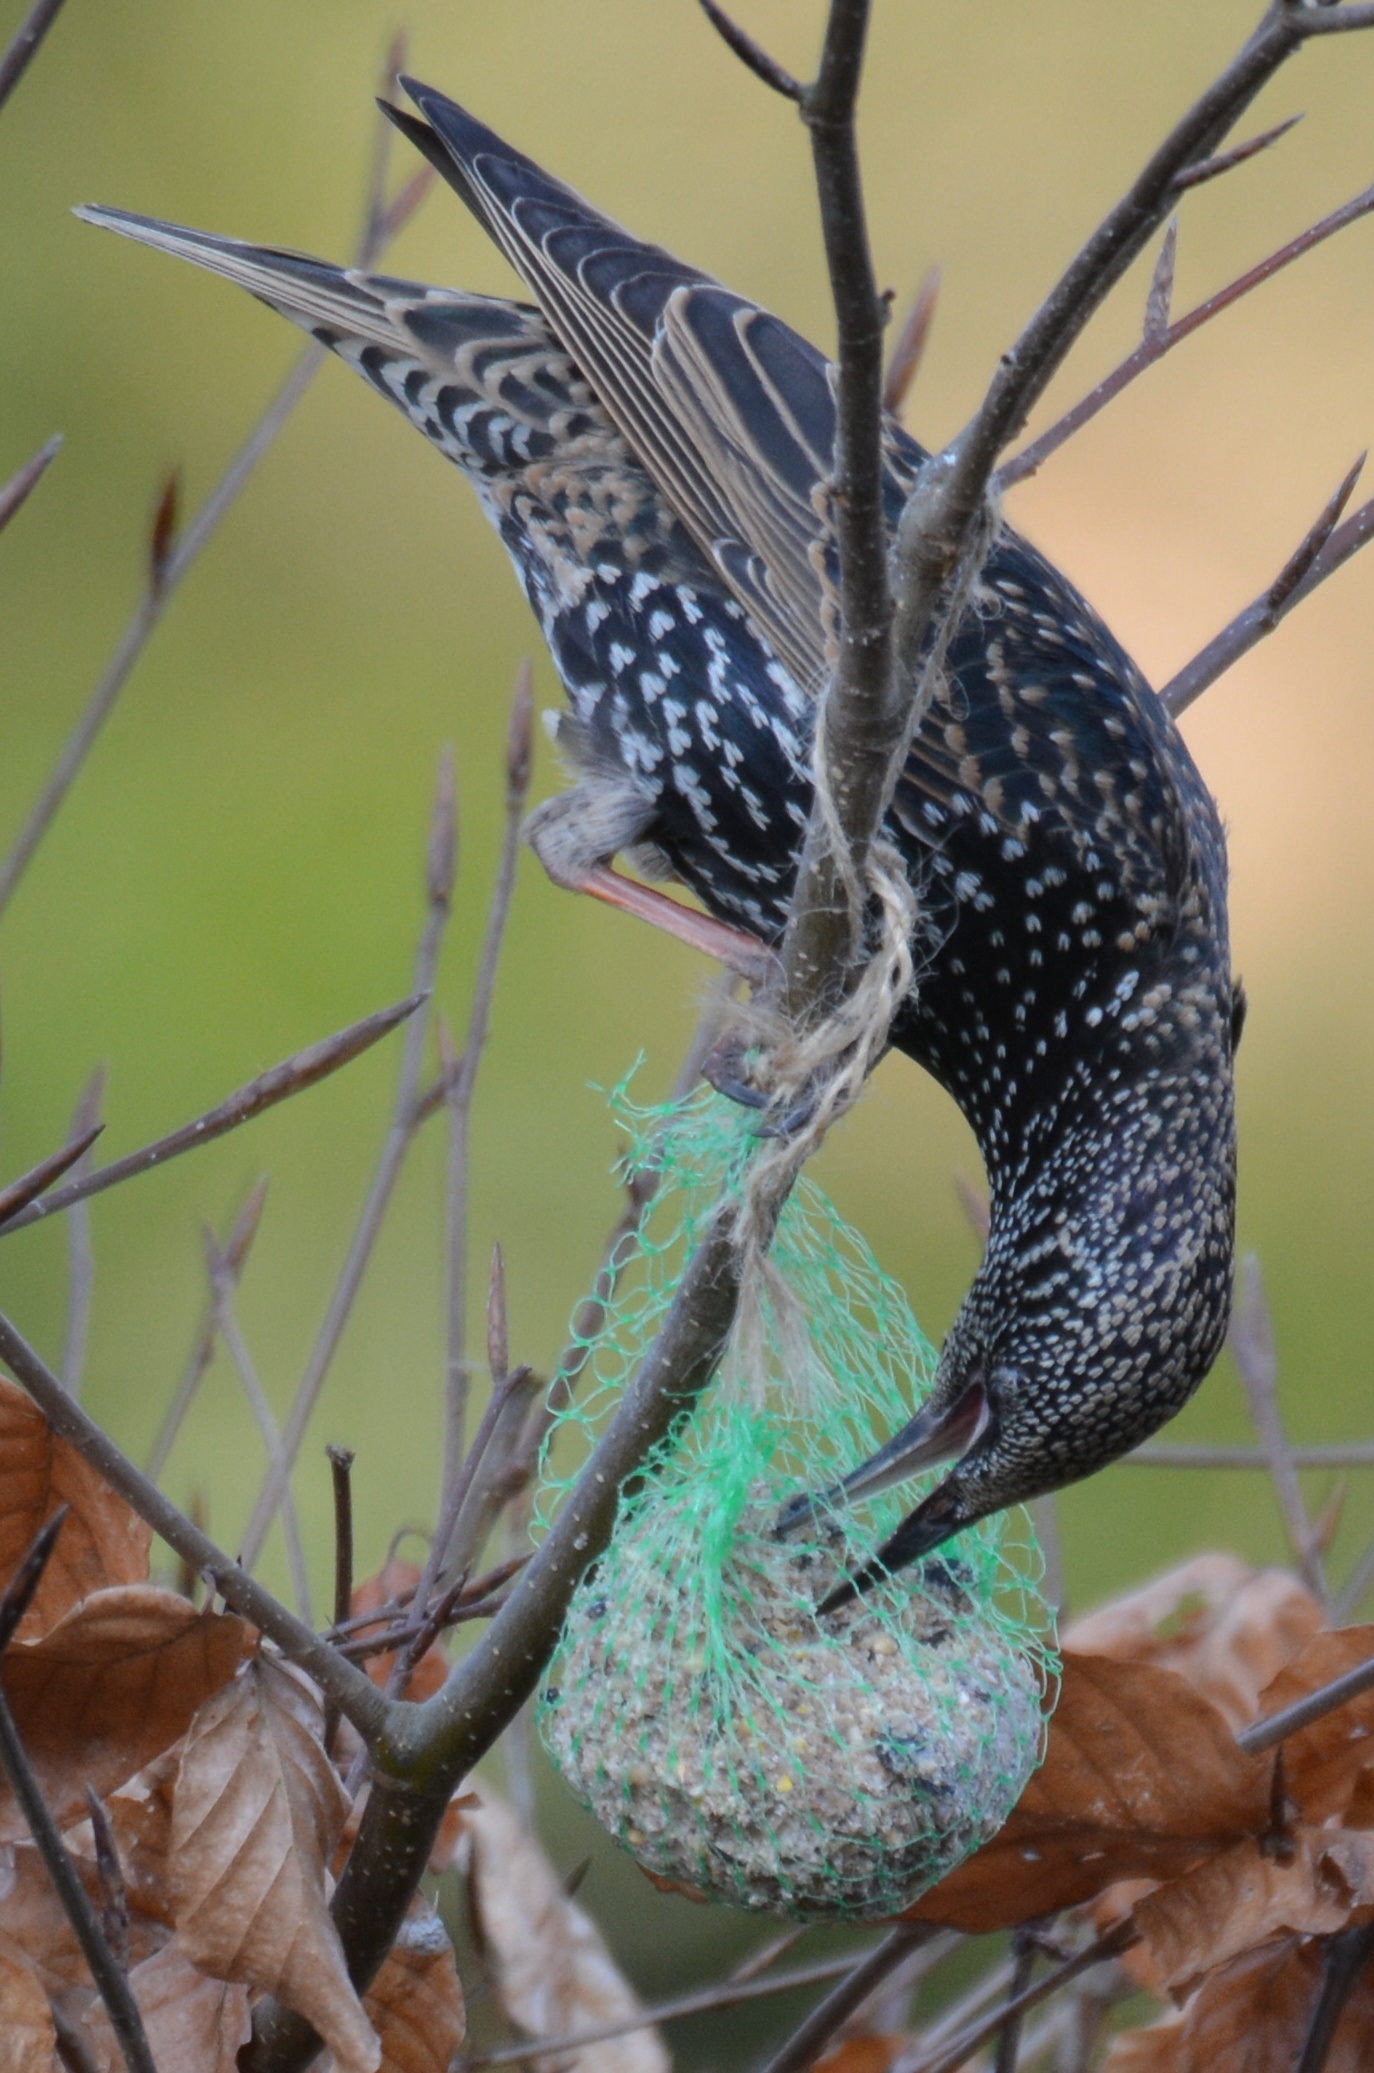
branch, bird, animal, wildlife, fauna, vertebrate, thrush, perching bird, vetbol